Genocides in history (1490 to 1914)

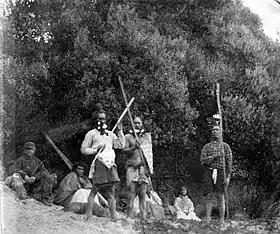
Moriori people in the late 19th century

According to one report published in 2009, in 1789 the British deliberately spread smallpox from the First Fleet to counter overwhelming native tribes near Sydney in New South Wales. In his book "An Indelible Stain", Henry Reynolds described this act as genocide. However the majority of scholars disagree that the initial smallpox was the result of deliberate biological warfare and have suggested other causes.